Sports in Austin, Texas

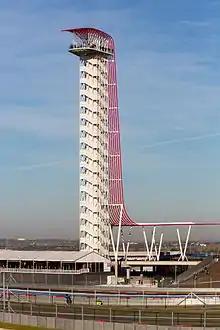
The Tower at the Circuit of the Americas.

In June 2010 it was announced by the Formula One chief executive Bernie Ecclestone that the Austin area would host the Formula One, United States Grand Prix, from 2012 until 2021. The effort was aided by State Comptroller Susan Combs. The State has pledged to put up $25 million in public funds annually for 10 years to pay the sanctioning fees for the race. The event was last held in 2007 at the Indianapolis Motor Speedway. A Formula One circuit will need to be built at an estimated cost of $250 to $300 million, paid for by private investors, and is expected to be located just east of the Austin Bergstrom International Airport. The Austin investor group is headed by Tavo Hellmund, President of Full Throttle Productions, LP. Hellmund, of Austin, is himself a former race car owner and driver. Circuit of the Americas has also played host to MotoGP World Championships from 2013. Lewis Hamilton won the inaugural 2012 United States Grand Prix at Austin on November 18.